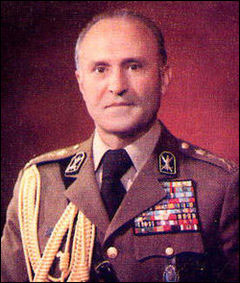
แอบบอส แกเรบอฆี

กล่องข้อมูล ผู้ดำรงตำแหน่ง|name=แอบบอส แกเรบอฆี|honorific-prefix="ทีมซอร์"|birth_date=|death_date=|birth_place=แทบรีซ ราชวงศ์กอญัร|อิหร่าน|death_place=ปารีส ฝรั่งเศส|office=รัฐมนตรีว่าการกระทรวงมหาดไทย (ประเทศอิหร่าน)|รัฐมนตรีว่าการกระทรวงมหาดไทย|termstart=27 สิงหาคม พ.ศ. 2521|termend=4 มกราคม พ.ศ. 2522|monarch=พระเจ้าชาห์ โมฮัมหมัด เรซา ปาห์ลาวี|primeminister=แจอ์แฟร์ แชรีฟเอมอมี โกลอมเรซอ แอซฮอรี|predecessor=แอแซโดลลอฮ์ แนสร์ เอสแฟฮอนี|branch=File:Imperial Iranian Ministry of War.svg|20px กองทัพจักรวรรดิอิหร่าน|rank=File:IIArmy-Arteshbod.png|20px พลเอก|unit=กรมทหารราบที่ 22|serviceyears=พ.ศ. 2481–2522|image=Gharabaghi.jpg|office2=สมาชิกสภาผู้สำเร็จราชการแทนพระองค์ (อิหร่าน)|termstart2=13 มกราคม พ.ศ. 2522|termend2=22 มกราคม พ.ศ. 2522|appointer2=พระเจ้าชาห์ โมฮัมหมัด เรซา ปาห์ลาวี
แอบบอส แกเรบอฆี (; 1 พฤศจิกายน พ.ศ. 2461 – 14 ตุลาคม พ.ศ. 2543) เป็นนักการเมืองและทหารชาวอิหร่านในยุคราชวงศ์ปาห์ลาวี เขาเป็นหนึ่งในทหารที่ไม่ถูกศาลปฏิวัติอิสลามแห่งอิหร่านตัดสินประหารชีวิต
แกเรบอฆีเกิดเมื่อวันที่ 1 พฤศจิกายน พ.ศ. 2461 ในแทบรีซ เขามีเชื้อสายชาวอาเซอร์ไบจาน|อาเซอร์ไบจาน เขาดำรงตำแหน่งผู้บังคับการกรมสารวัตรตำรวจอิหร่านจนถึง พ.ศ. 2522 และเมื่อเกิดการปฏิวัติอิหร่าน ผู้บัญชาการทหารอากาศอย่างแฮแซน ทูฟอนียอน และแอมีร์โฮเซย์น แรบีอี พยายามก่อรัฐประหารเพื่อรักษาเสถียรภาพจากความโกลาหลในประเทศ แต่ความคิดของทั้งสองไม่ได้รับการสนับสนุนจากเจ้าหน้าที่ทหารระดับสูงคนอื่น ๆ รวมถึงแกเรบอฆีด้วย
แกเรบอฆีได้รับการแต่งตั้งให้เป็นเสนาธิการกองทัพอิหร่านในเดือนมกราคม พ.ศ. 2522 เพื่อทำหน้าที่สนับสนุนชาห์ แต่เมื่อพระเจ้าชาห์ โมฮัมหมัด เรซา ปาห์ลาวี|พระเจ้าชาห์ทรงหนีออกนอกประเทศ เขาก็สนับสนุนรัฐบาลชอพูร์ แบฆทียอร์ อย่างไรก็ตาม หลังจากการปะทะกันอย่างรุนแรงตามท้องถนนในกรุงเตหะรานและที่อื่น ๆ ในวันที่ 11 กุมภาพันธ์ เขาและผู้บัญชาการอีก 22 นายก็ยุติการสนับสนุนแบฆทียอร์ และสนับสนุนประเทศอิหร่าน|สาธารณรัฐอิสลามอิหร่านไปโดยปริยาย
== อ้างอิง ==
หมวดหมู่:นักการเมืองอิหร่าน
หมวดหมู่:การปฏิวัติอิหร่าน
หมวดหมู่:บุคคลที่เกิดในปี พ.ศ. 2461
หมวดหมู่:บุคคลที่เสียชีวิตในปี พ.ศ. 2543